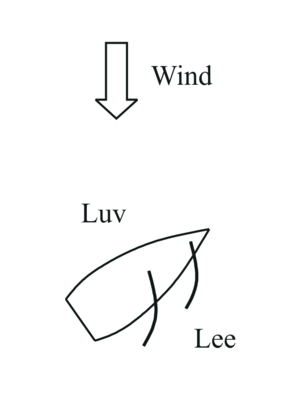
Luv og Læ
Luv og læ
Luv og læ er to maritime udtryk.